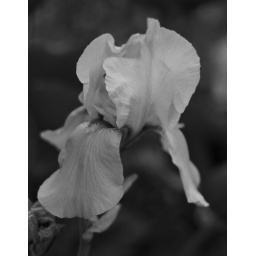
playing with black and white conversion in Lightroom...